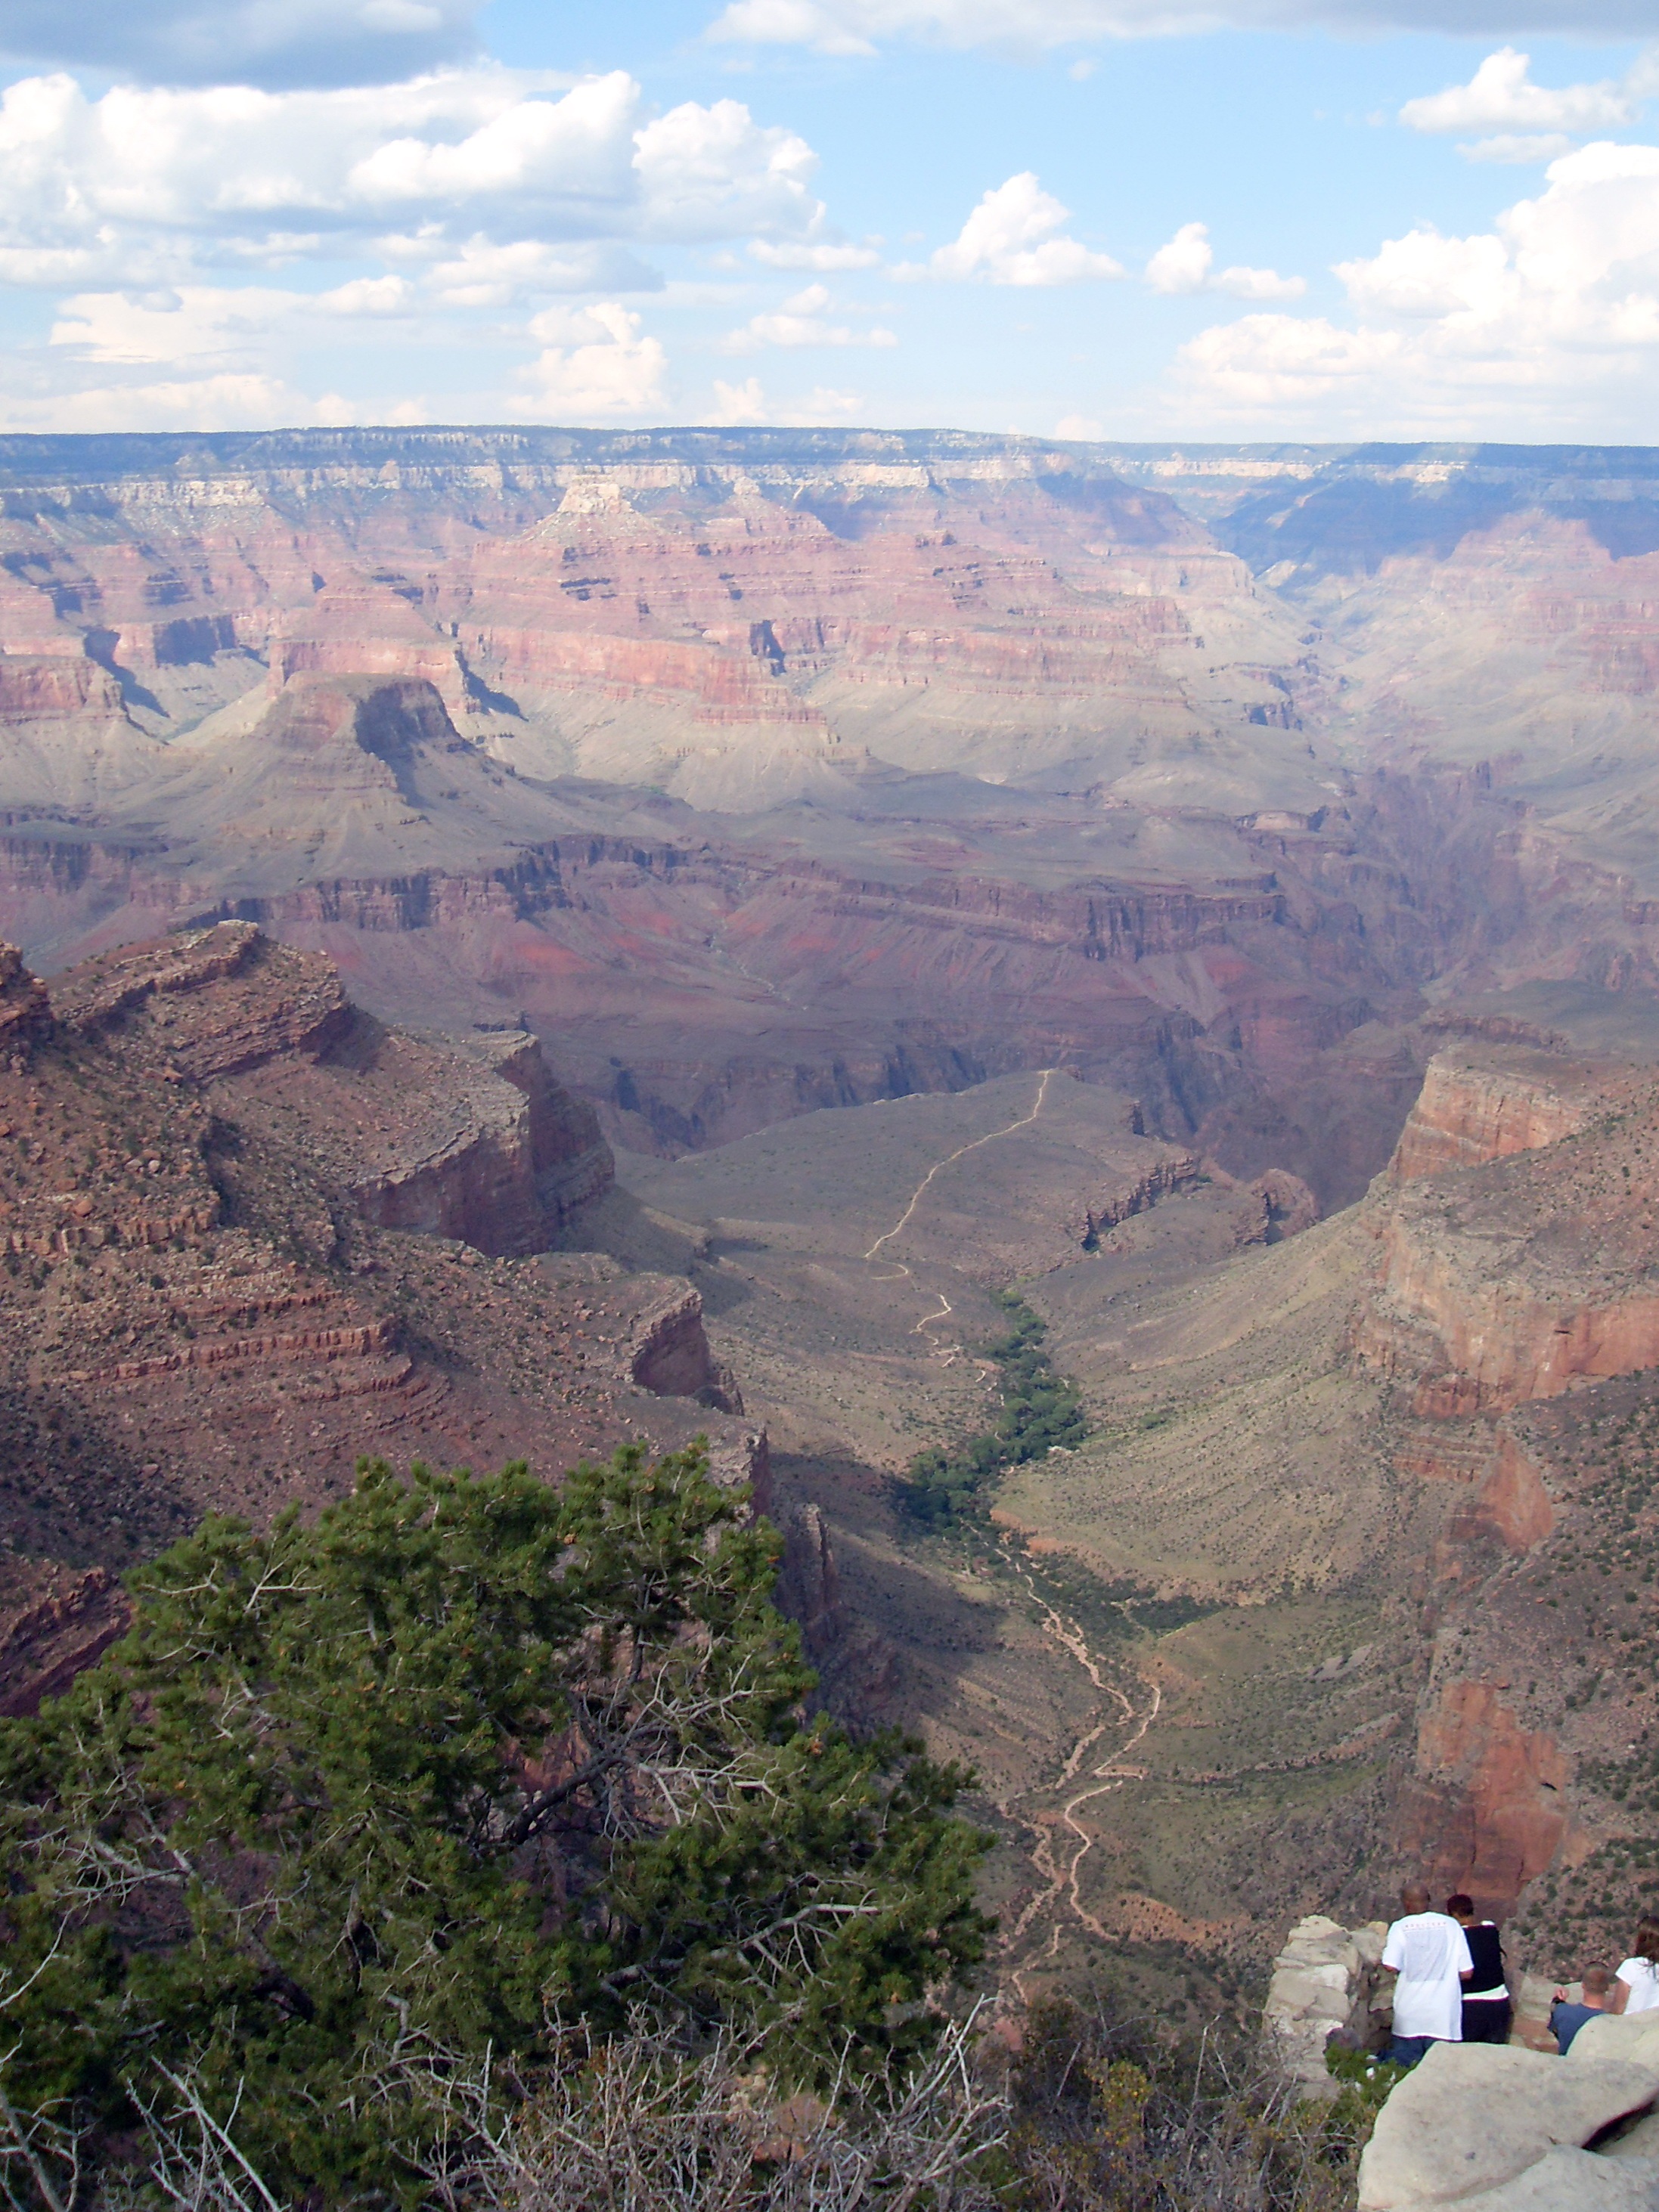
landscape, valley, usa, america, canyon, grand canyon, national park, geology, colorado, badlands, plateau, wadi, landform, tourist site, immensity, geographical feature